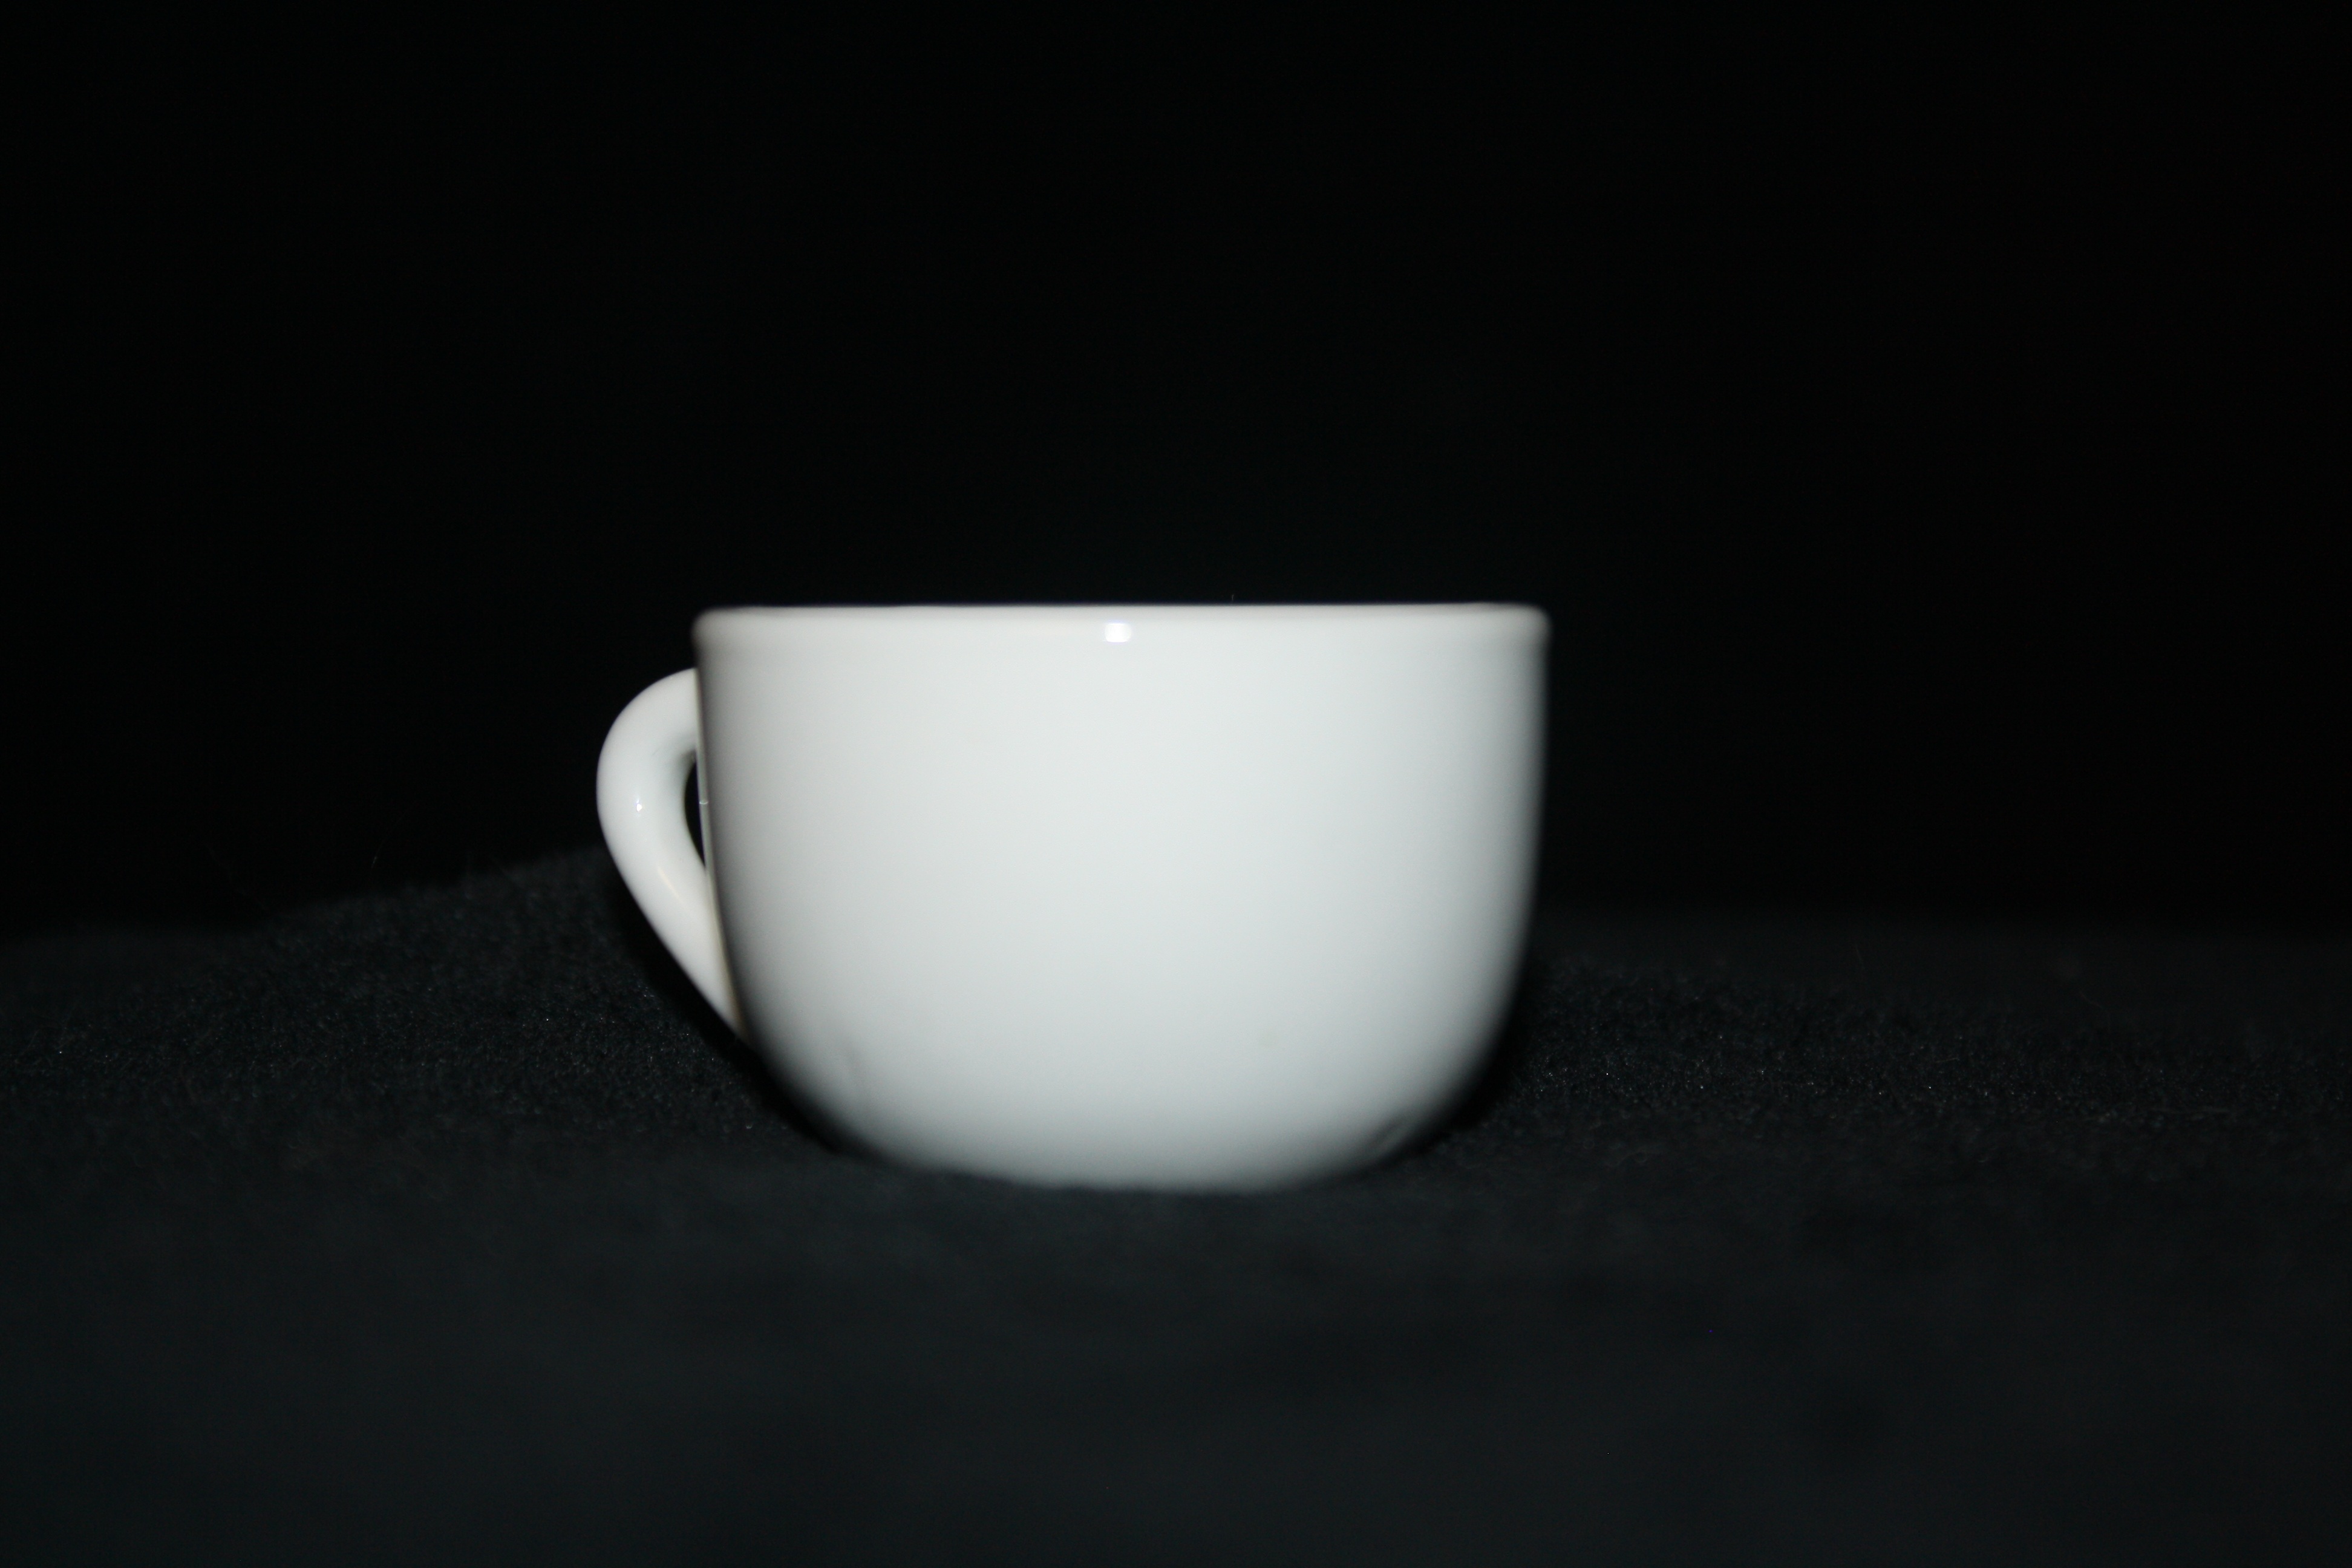
white, tea, cup, saucer, drink, espresso, coffee cup